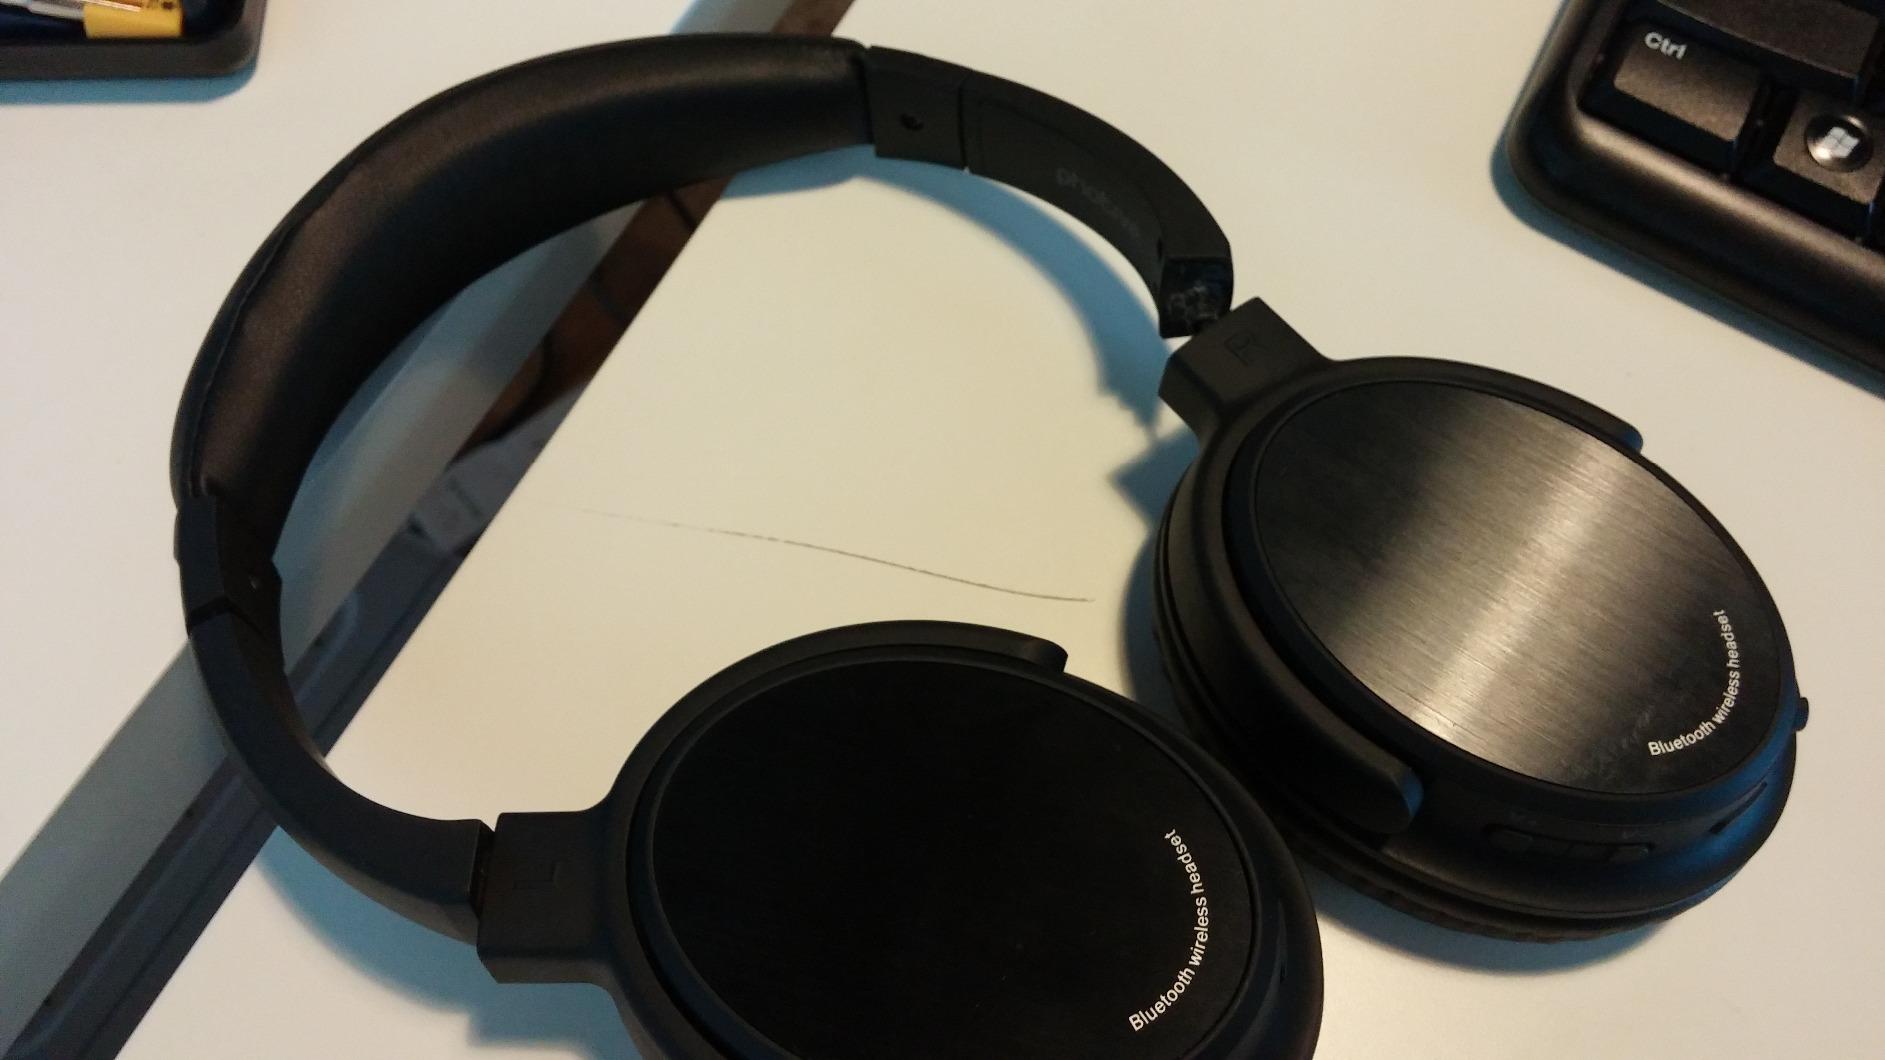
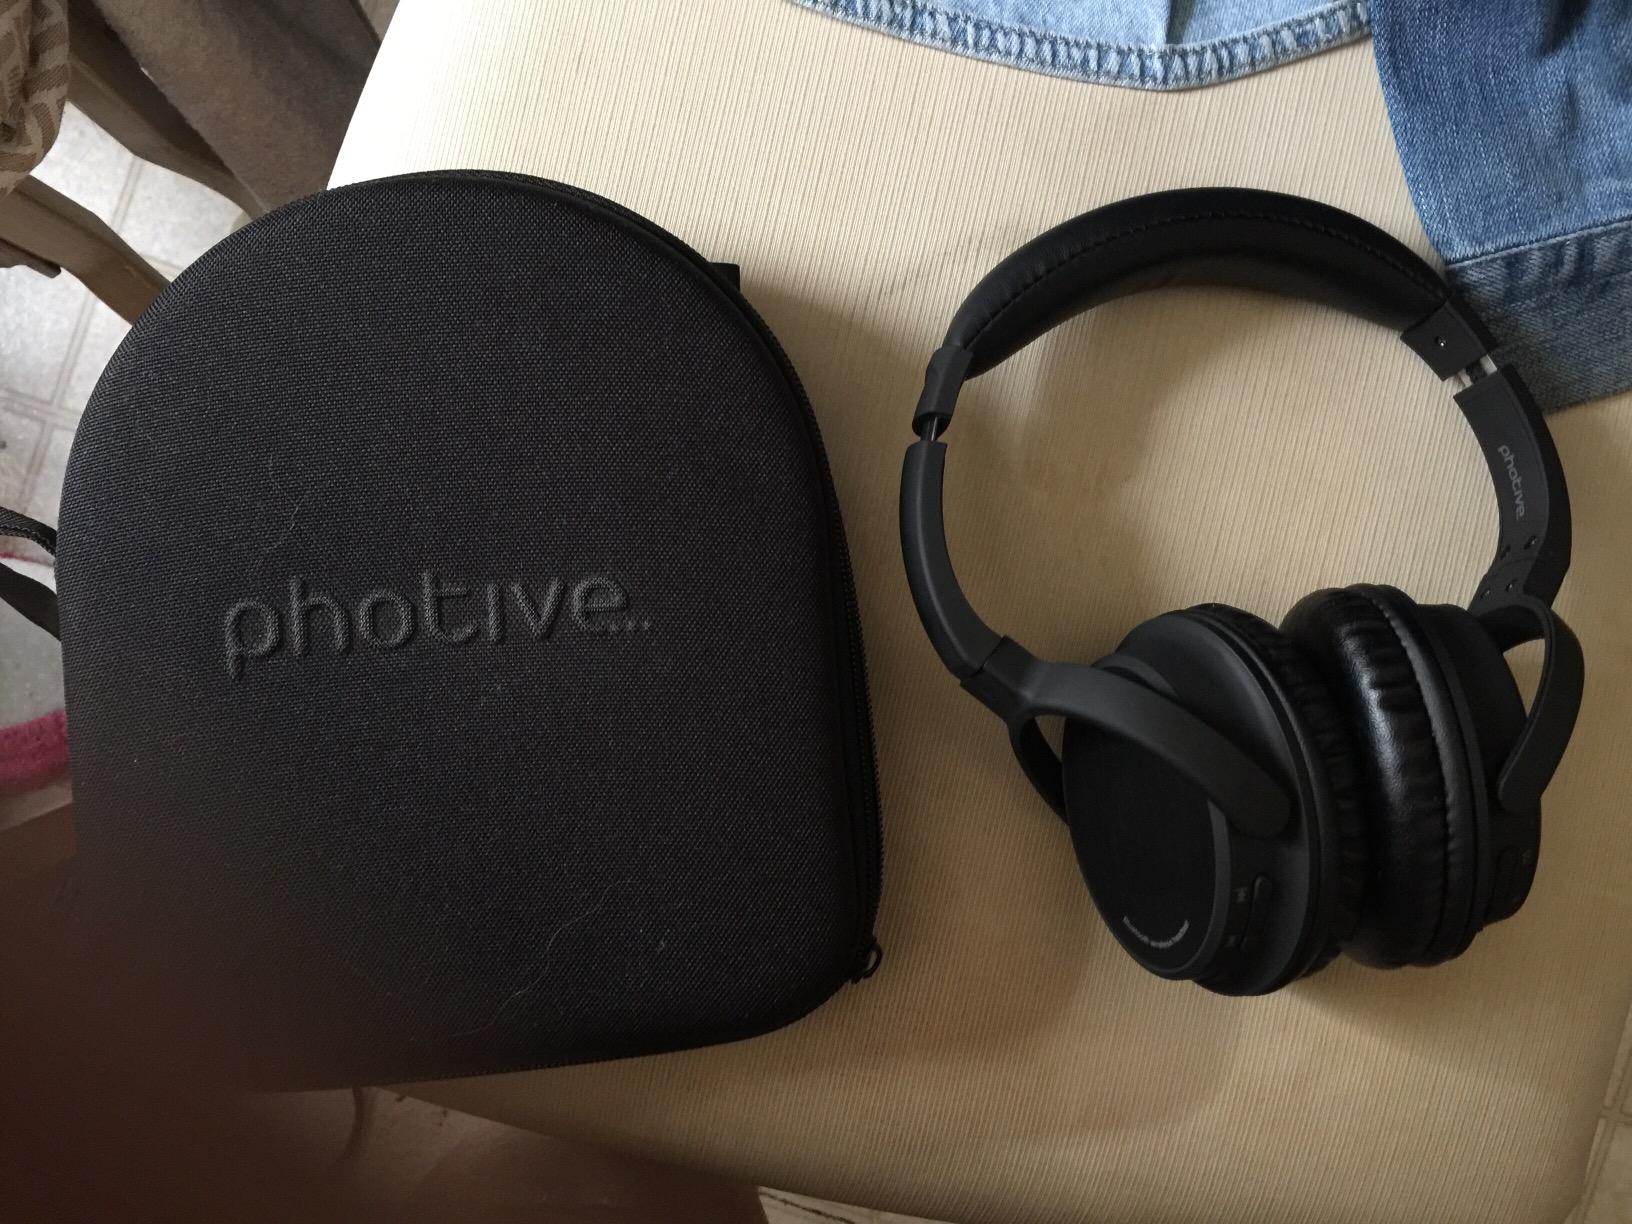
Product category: headphones
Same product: yes